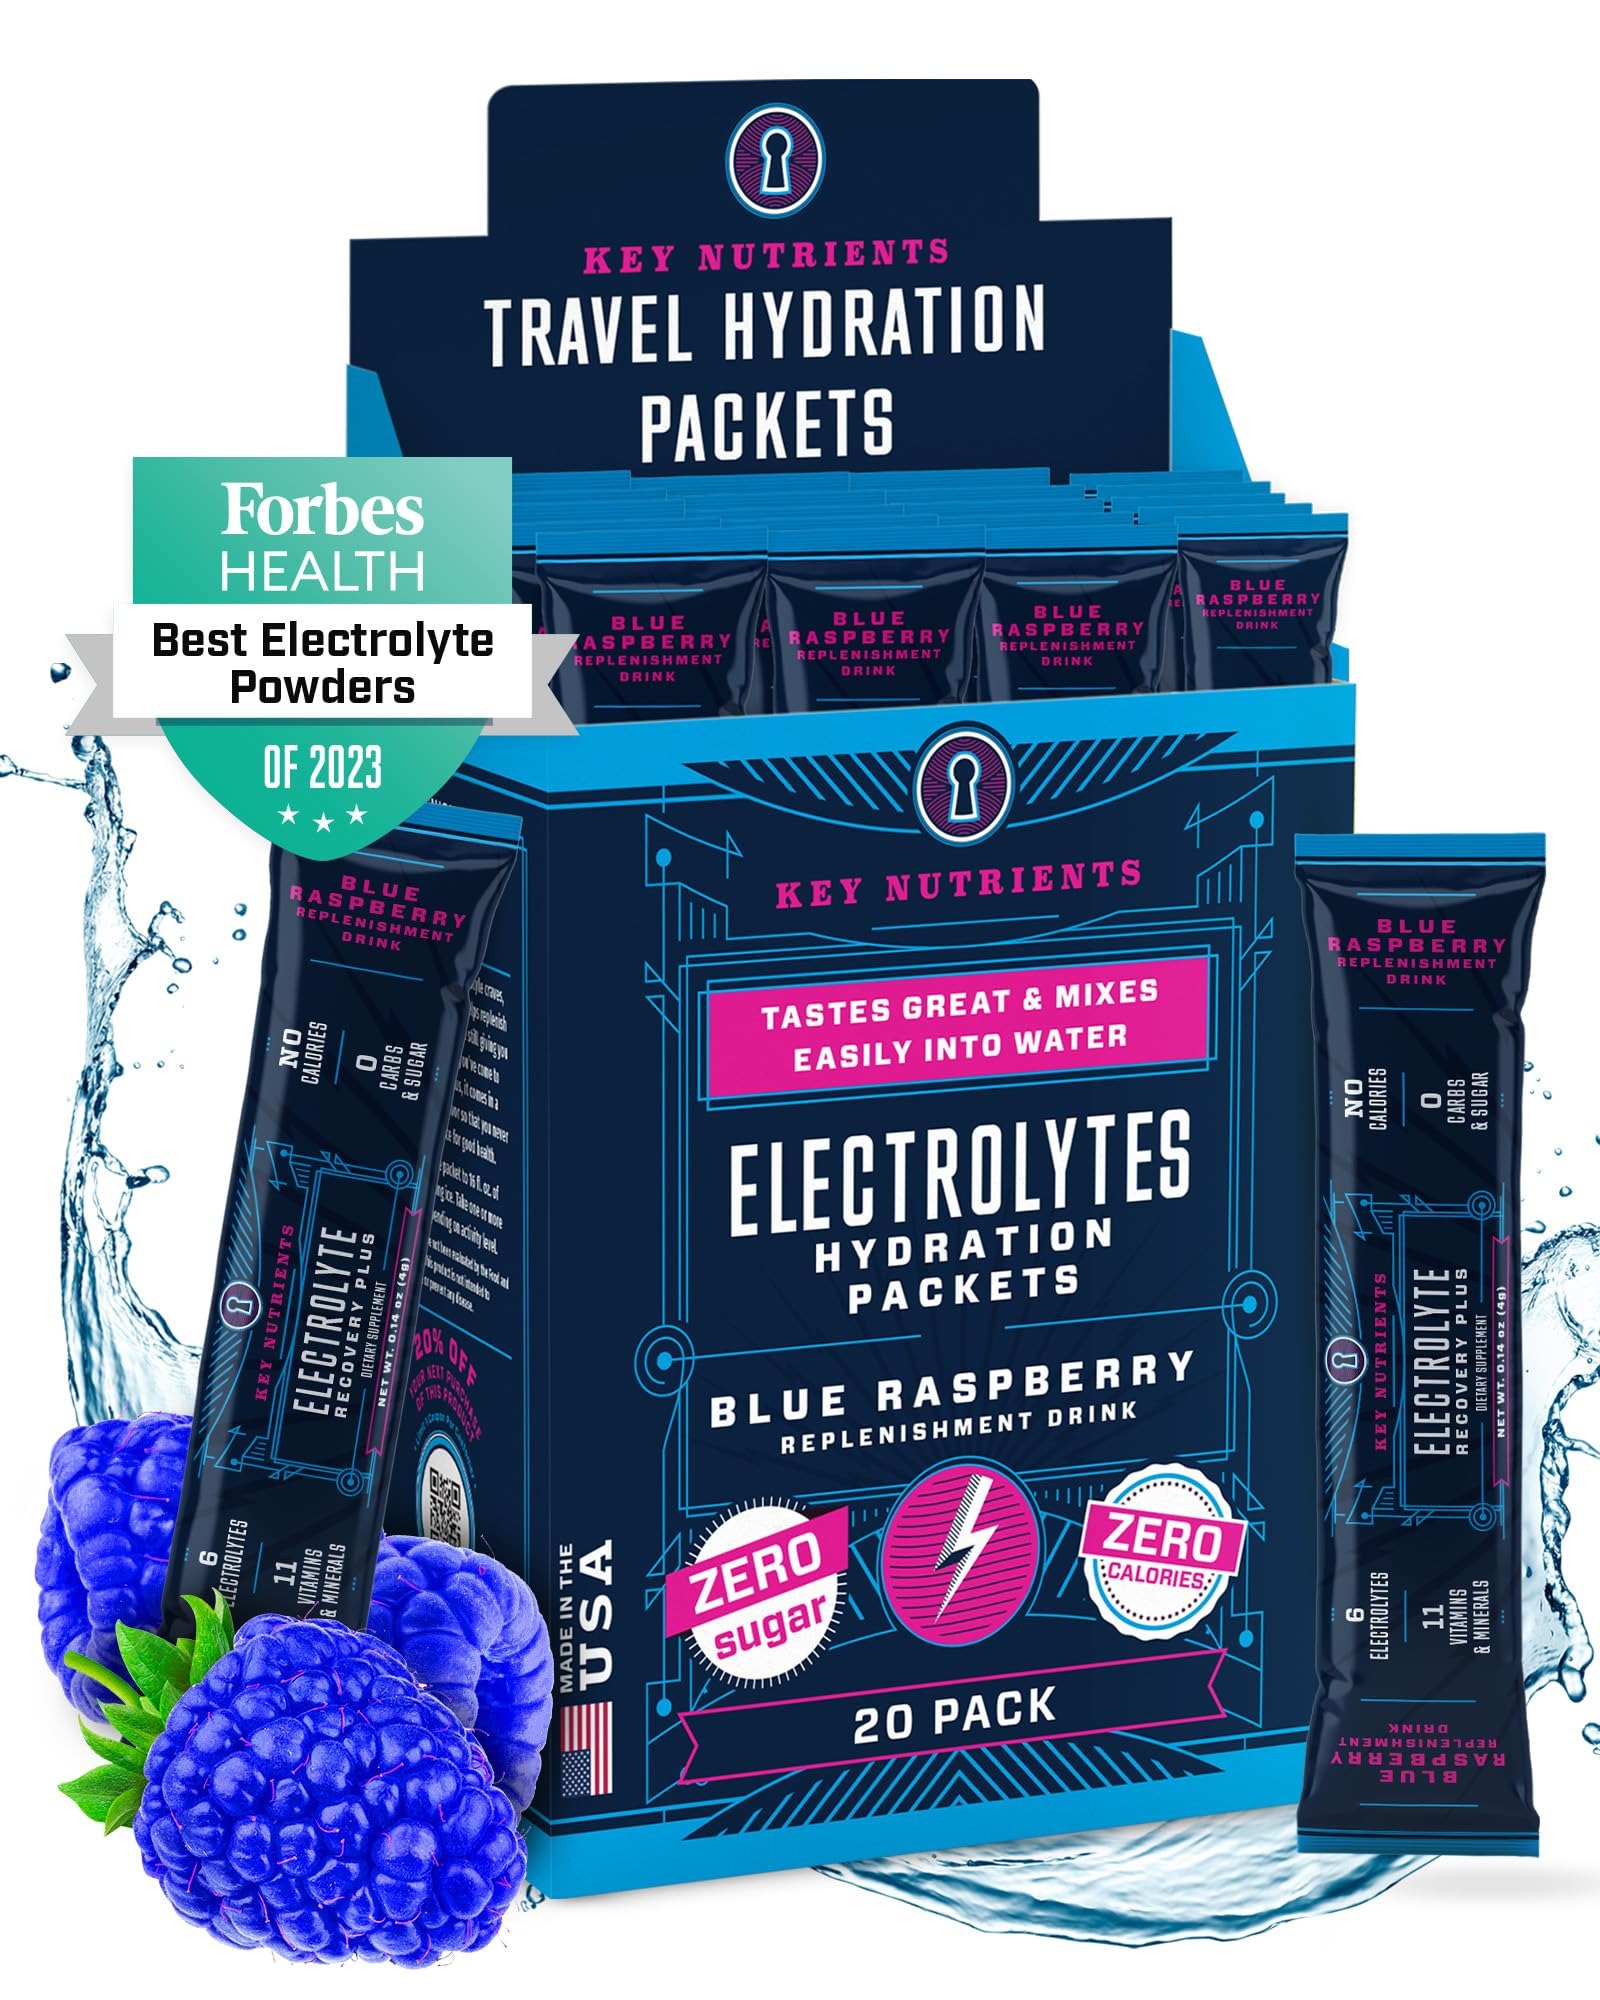
Item Name: KEY NUTRIENTS Electrolytes Powder Packets - Delicious Blue Raspberry 20 Pack Hydration Packets - Travel Hydration Powder - No Sugar, No Calories, Gluten Free - Made in USA
Bullet Point 1: Deliciously Tempting Blue Raspberry - Our bodies need more than just water to get pumped up, and an electrolytes powder is the key! It has no calories or sugar, perfect for fitness enthusiasts and active individuals. With its delicious blue raspberry flavor, you'll enjoy staying hydrated!
Bullet Point 2: Hydrate On the Go - When you sweat, you lose electrolytes: the minerals that keep you energized. And even too much drinking can be hard on your body's levels. Replenish lost fluids with our electrolytes no sugar hydration packets and keep up with your active lifestyle.
Bullet Point 3: Loaded with Key Nutrients - Refuel with our delicious blue raspberry electrolyte powder, powered by 6 key electrolytes, including magnesium, potassium sorbate, and calcium. Our electrolytes powder packets also contain 12 vitamins to help you stay healthy and hydrated.
Bullet Point 4: Enjoy Anytime, Anywhere - Mixing it with any drink, cold or hot, or with 16fl oz water makes our hydration powder your perfect drink companion. No fillers and artificial ingredients just as nature intended.
Bullet Point 5: Powering Your Lifestyle - We are a veteran-founded business focused on developing high-impact health supplements for your active lifestyle. Made in the USA, our science-backed products help you lead happier and healthier lives.
Product Description: Hydration is essential for health, longevity, and performance. Water isn't enough. You need a balanced mix of all 6 electrolytes to replenish. the minerals lost in your daily routine. Electrolyte Powder Plus is the answer you need. This electrolytes powder is the perfect supplement for complete hydration. Perfect Balance of Potassium, Magnesium, Sodium, Calcium, Phosphorus, and Chloride. This mix will keep you feeling great and full of energy all day long. Electrolyte Recovery Plus includes 12 additional vitamins and minerals to support your active lifestyle and enhance your performance. This isn't a standard bare bones electrolyte powder mix. This electro mix will have you feeling at the top of your game every day. Key Nutrients' Electrolytes is naturally sweetened with Stevia extract so you aren't getting any calories or carbohydrates. This makes Key Nutrients' Electrolytes the right choice as your keto electrolyte drink mix. This mix includes all 6 essential electrolyte minerals: Sodium, Potassium, Magnesium, Calcium, Phosphorus, and Chloride. You'll be getting the proven balance of these minerals each time with our researched and tested formula. It's easy to use this hydration multiplier at home, at the gym, or while you travel. It's an easy to mix drink that dissolves in water or juice, no shaker needed. Just stir! Key Nutrients' Electrolytes is an ideal choice to replenish lost minerals. This electrolyte powder for keto dieters is a workout powder and energy powder drink mix that can help you get the most out of your workout without sabotaging your diet. Most people don't get enough electrolytes from diet alone so this mix includes potent amounts of magnesium powder and potassium citrate for easy absorption.
Value: 3.03
Unit: Ounce

Price: 20.4